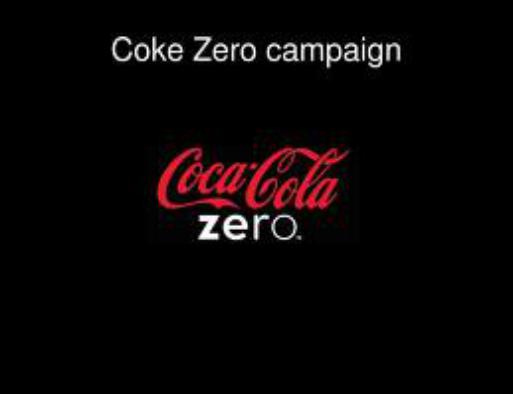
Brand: Coca-Cola Zero
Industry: Food